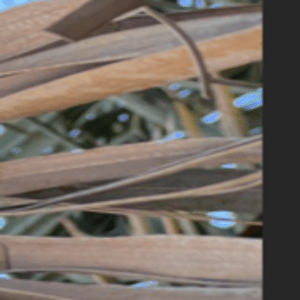
Label: Potassium Deficiency